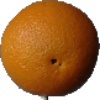
Label: orange